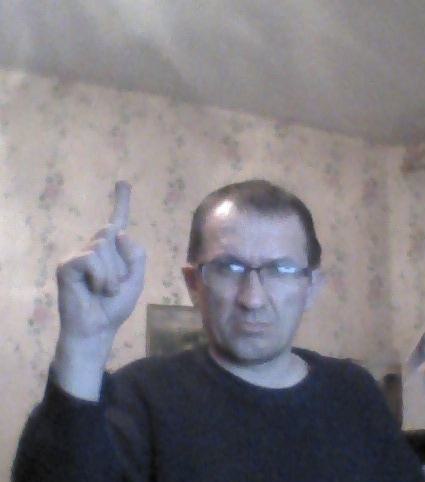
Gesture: one